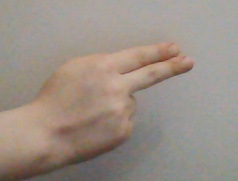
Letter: ain